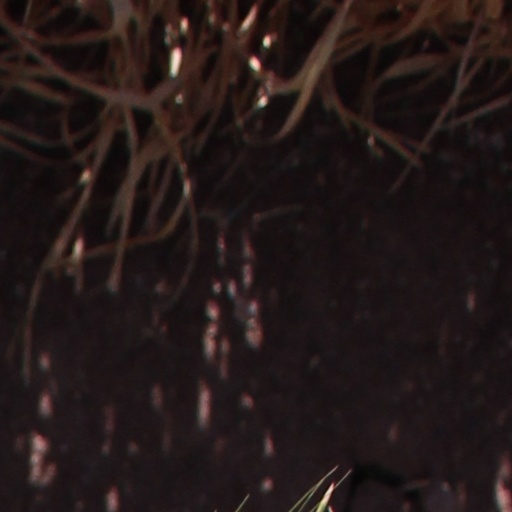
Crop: wheat